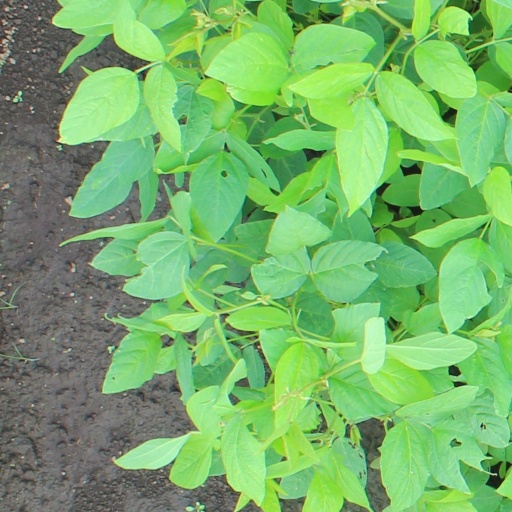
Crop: soybean